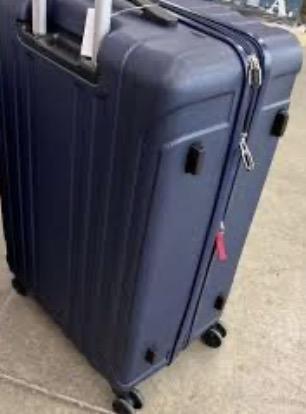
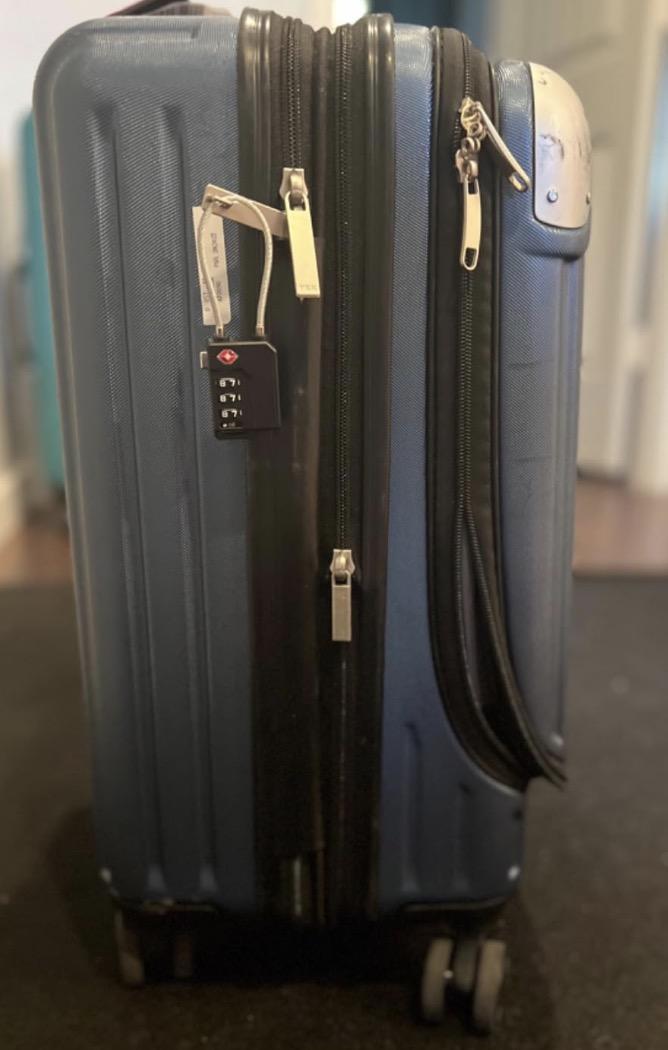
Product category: items_tea
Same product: no